Renée Zellweger

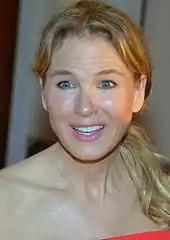
Zellweger at the French premiere of "Bridget Jones's Baby" in 2016

Her next film was the 2009 comedy "New in Town", in which she played a Miami high-powered consultant adjusting to her new life in a small Minnesota town. The movie rated poorly with reviewers and made a lackluster US$16 million in its domestic theatrical run. Peter Bradshaw of "The Guardian" stated that her "rabbity, dimply pout – surely the strangest facial expression in Hollywood – simpers and twitches out of the screen in this moderate girly flick that adheres with almost religious fanaticism to the feelgood romcom handbook". In 2009, she also provided her voice for a supporting character in DreamWorks' animated film "Monsters vs. Aliens", and starred as the mother of actor George Hamilton in the comedy "My One and Only", which despite being distributed for a limited release to certain parts of the United States only. Bill Gray, of "Entertainment Weekly" felt that she played her part "to her strengths", and reviewer Mick LaSalle found her performance to be a "standout".